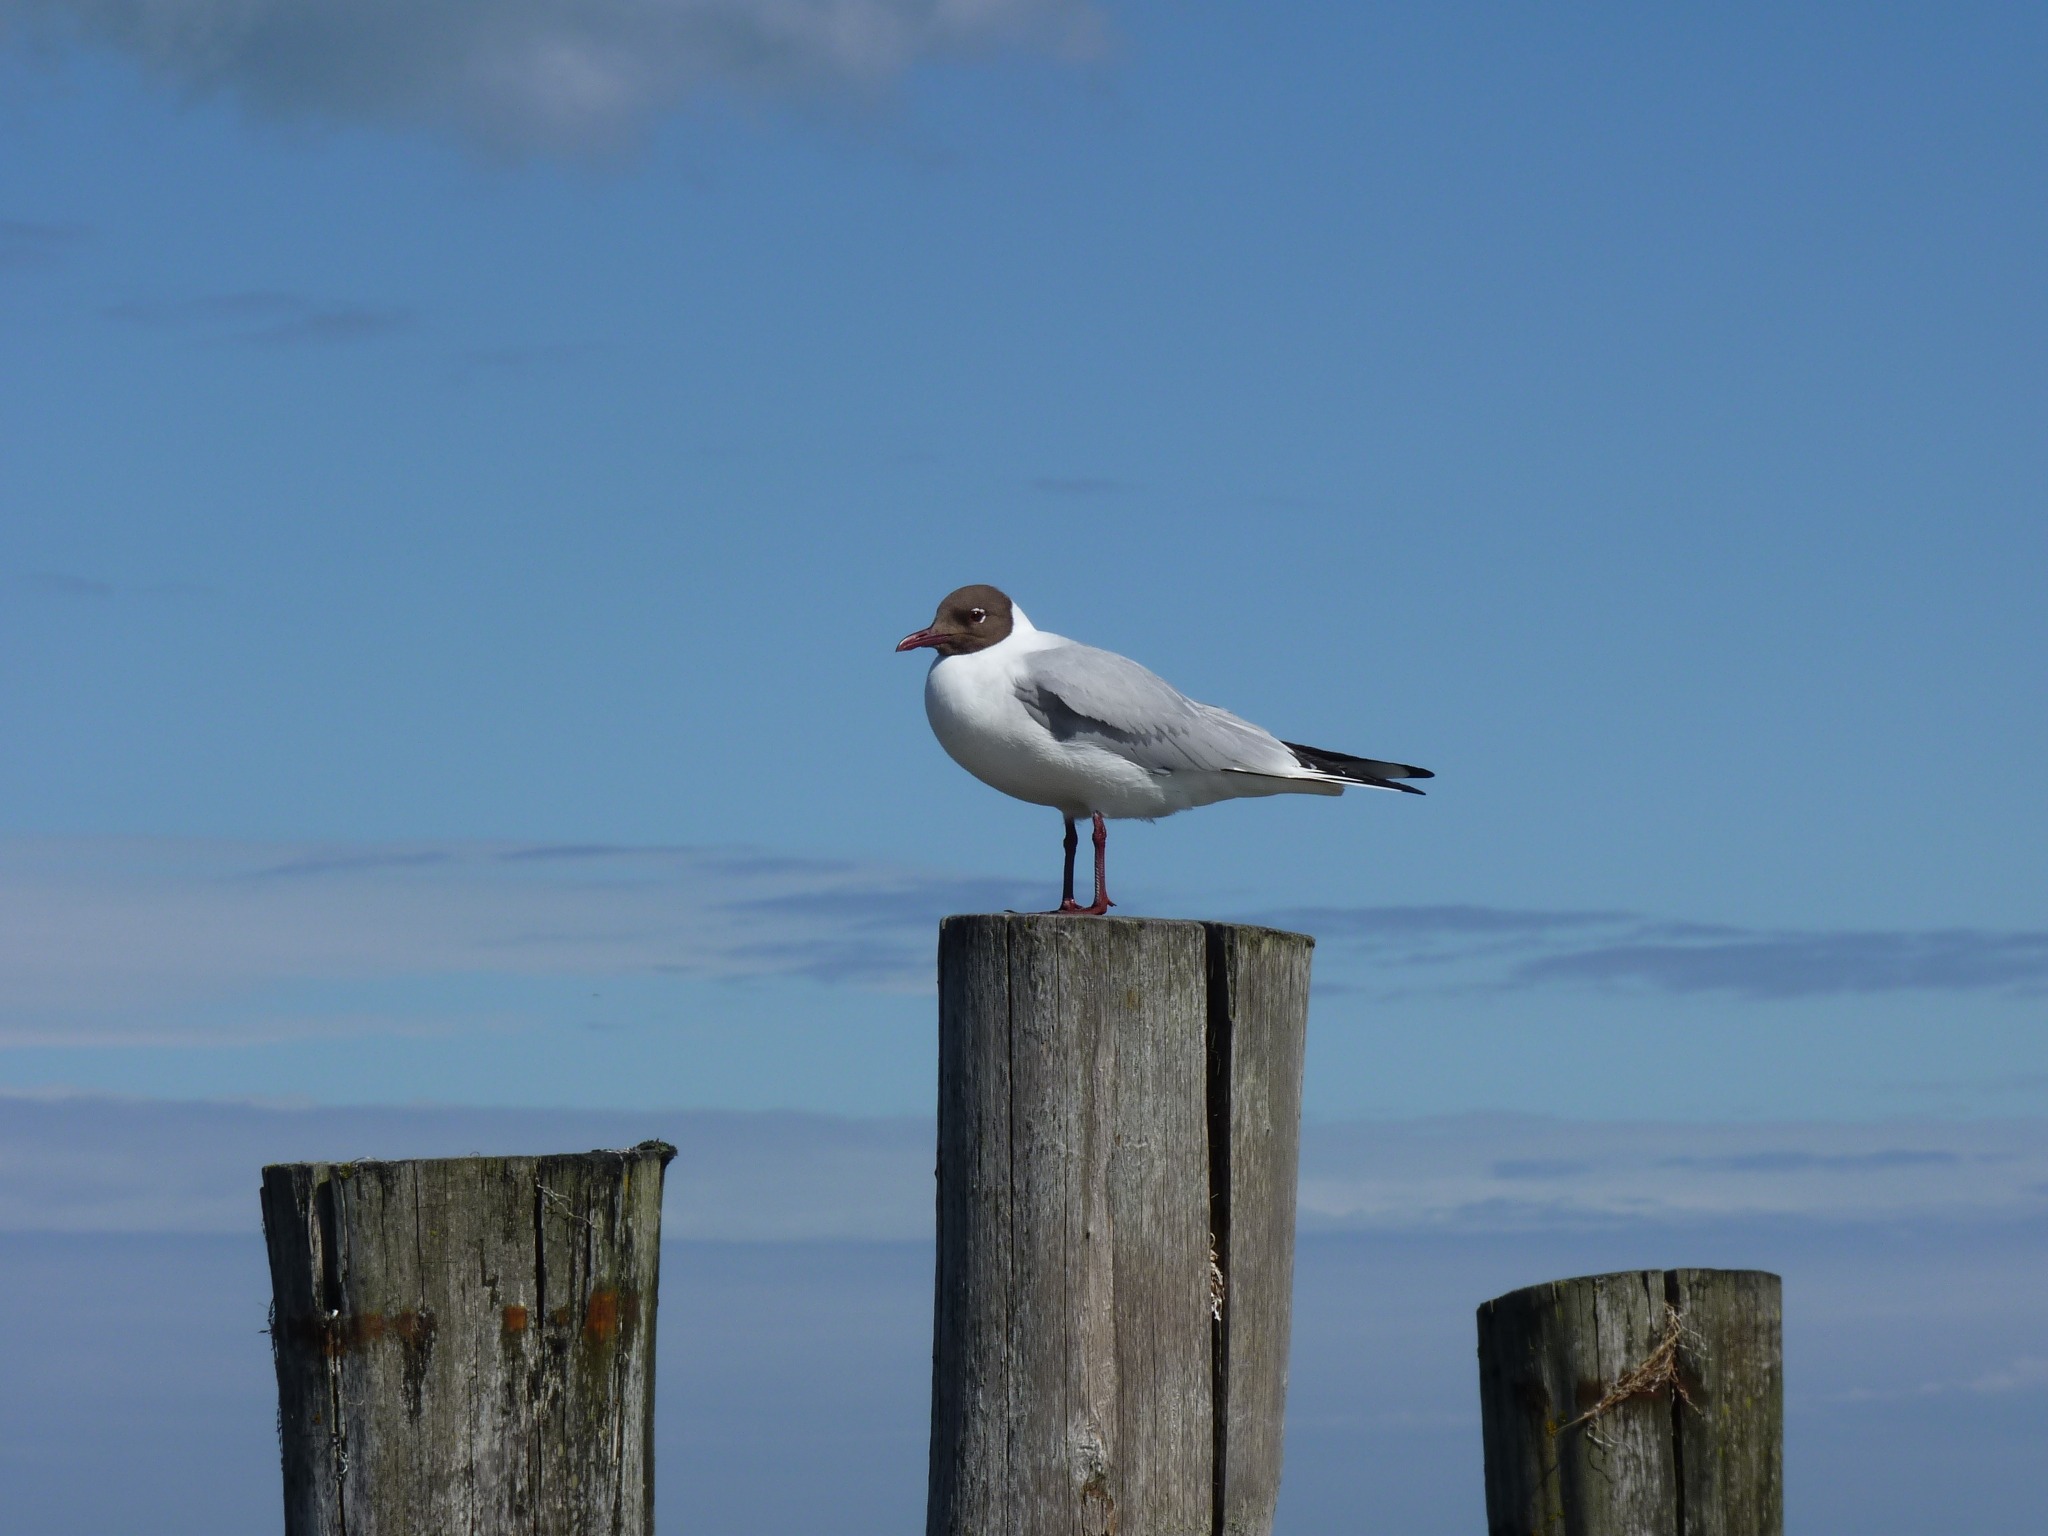
beach, sea, bird, seabird, seagull, summer, gull, blue, fauna, birds, vertebrate, dar, zingst, baltic sea, charadriiformes